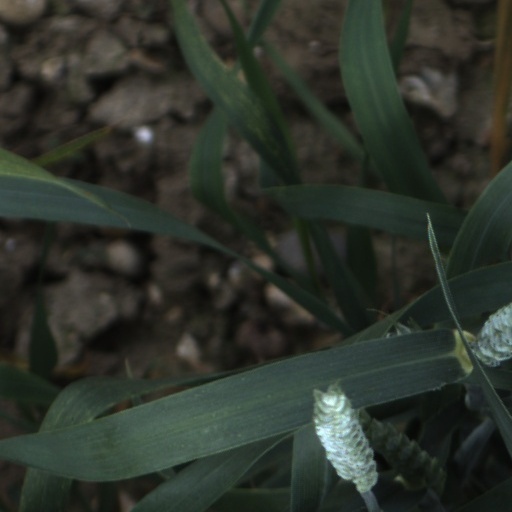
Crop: wheat